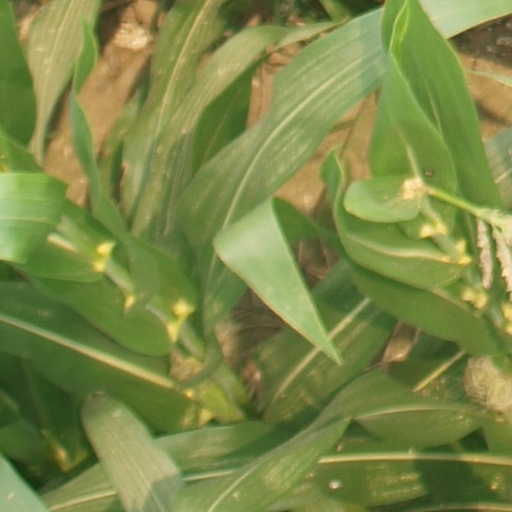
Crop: maize; corn